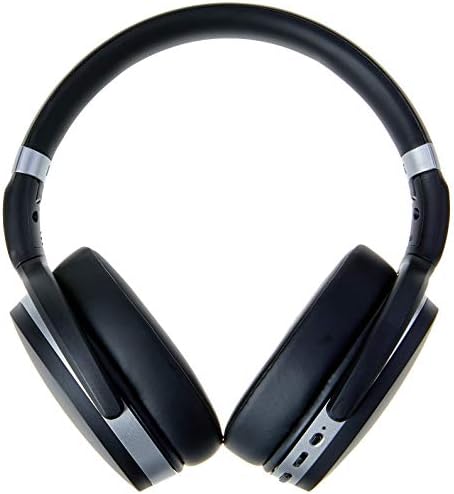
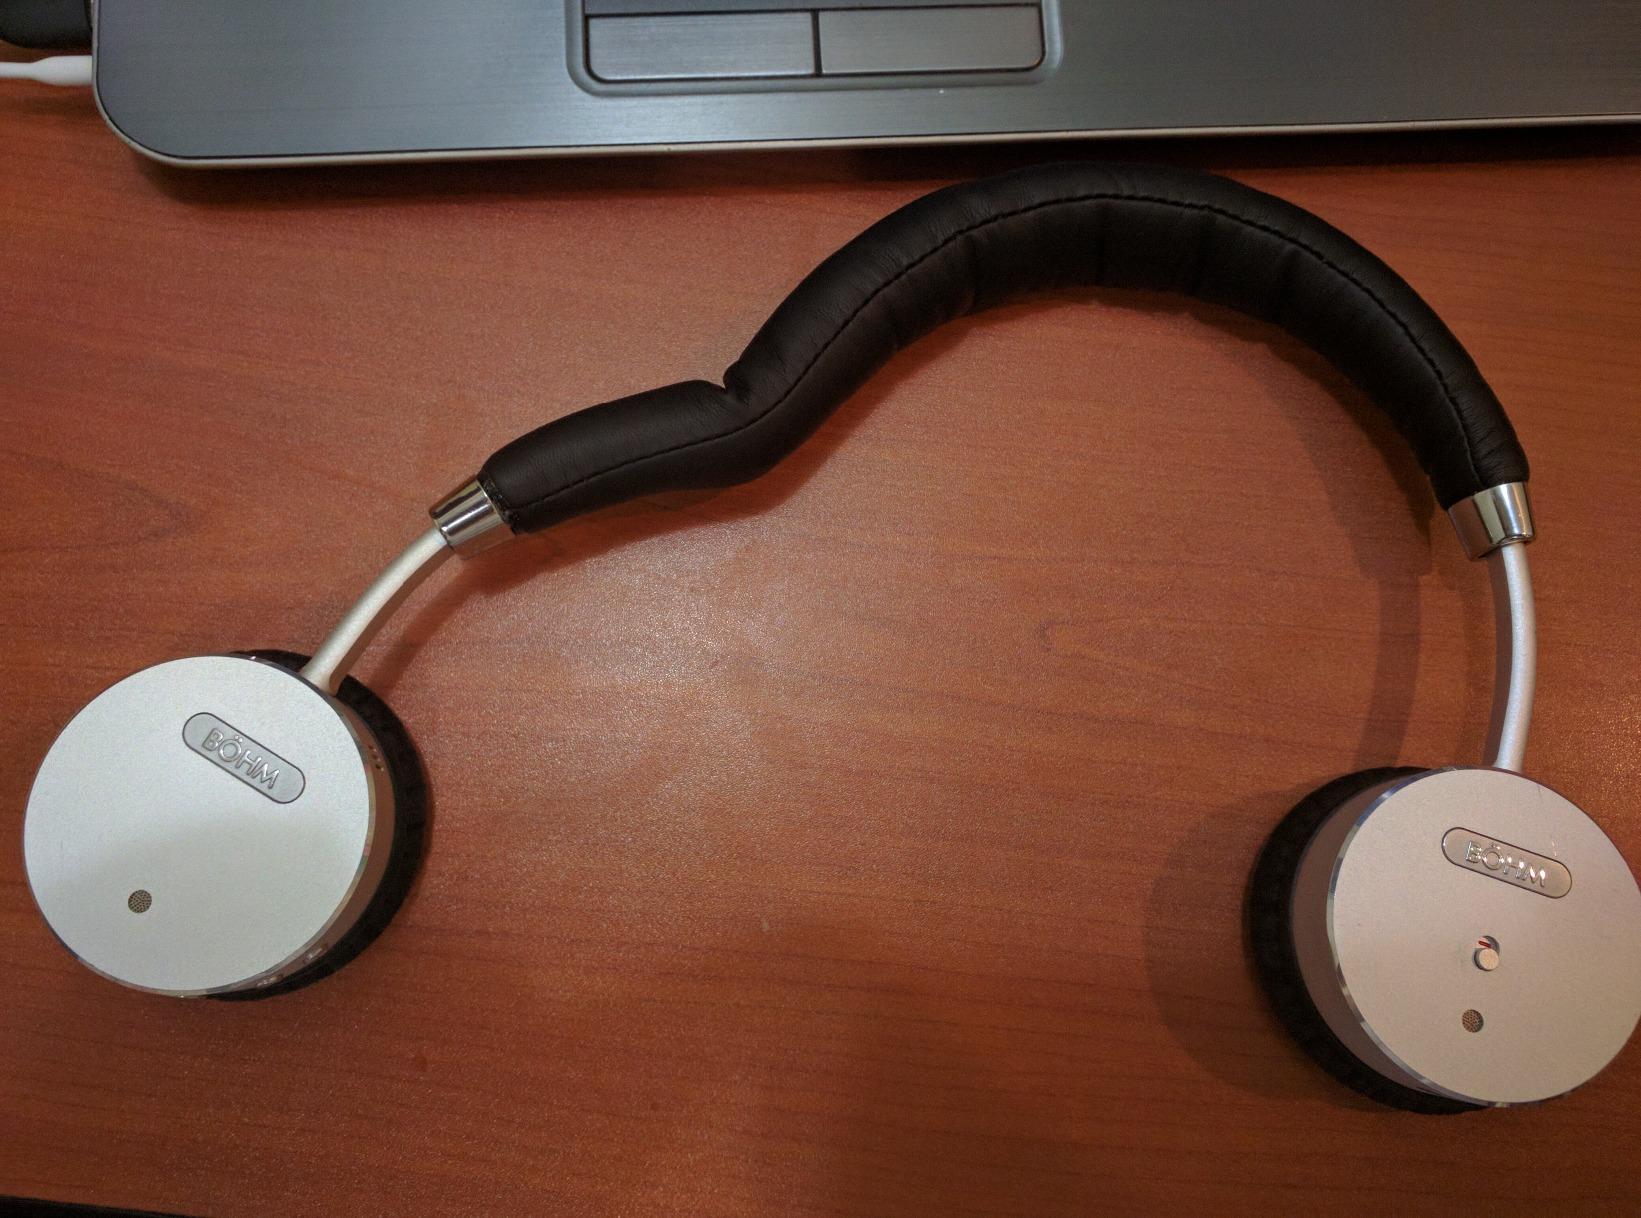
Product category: headphones
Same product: no